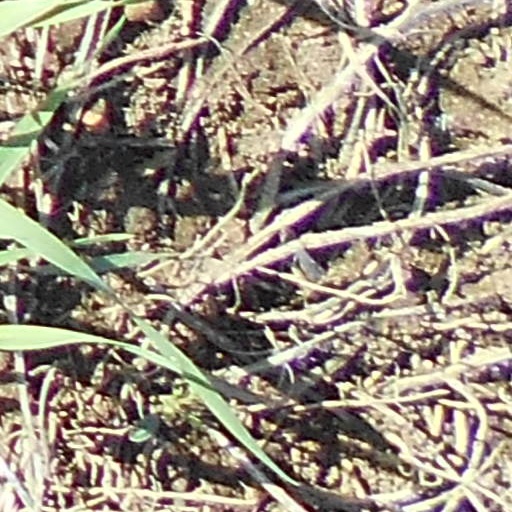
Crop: wheat